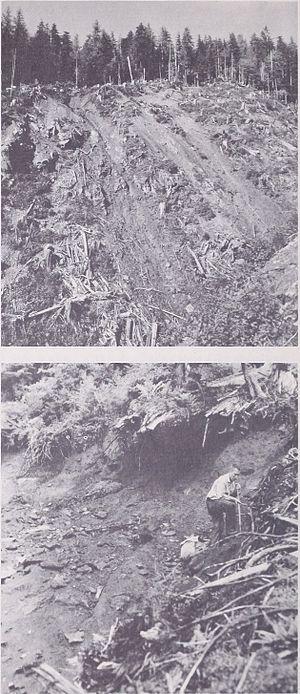
Une colluvion ou un dépôt de pente est un dépôt meuble sur un versant, mis en place par gravité. Le terme s'emploie presque toujours au pluriel. Les colluvions reflètent la lithologie du haut du versant. Elles nappent, sur le bas du versant, la roche en place. Les éléments ont subi un faible transport, à la différence des alluvions. En bord de mer, elles sont les premières attaquées par l'érosion marine. Leur ablation aboutit alors à la dénudation de la roche saine. Les colluvions sont étalées sur les versants du haut vers le bas.